Mausoleums of Multan

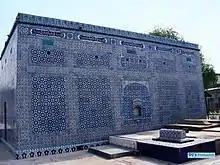
Tomb of Shah Yousuf Gardezi in Multan

The Mausoleum of Syed Musa Pak Shaheed is inside the Pak Gate. Shaikh Abul Hassab Musa Pak Shaheed was a descendant of Abdul Qadir Jillani and was born in Uch.